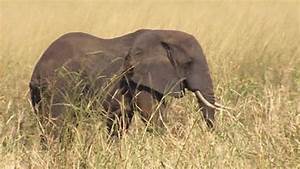
Label: elephant